Thomas S. Power

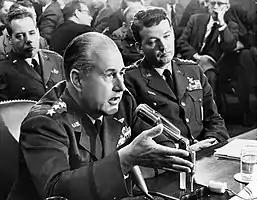

Professor William Kaufmann from the RAND Corporation, losing his patience, noted: "Well, you'd better make sure that they're a man and a woman." At that point, Power stalked out of the room. The briefing was over. Having been briefed by another famous member of the RAND Corporation, Herman Kahn, on the genetic effects of nuclear weapons, Power replied: "You know, it's not yet been proved to me that two heads aren't better than one."